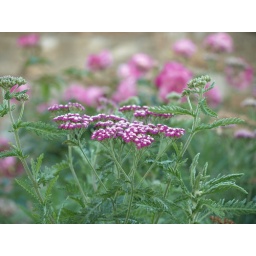
This rose garden is on the north bank of the river Torrens, between the University footbridge and the Albert bridge near the Zoo.